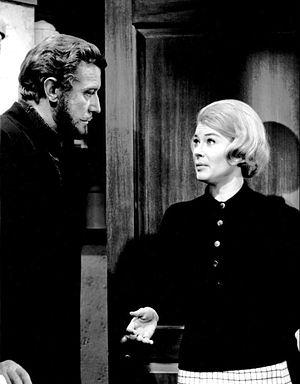
Madame et son fantôme est une série télévisée américaine en 50 épisodes de 25 minutes, créée par Jean Holloway et diffusée du 21 septembre 1968 au 29 mars 1969 sur le réseau NBC, puis du 18 septembre 1969 au 13 mars 1970 sur le réseau ABC.